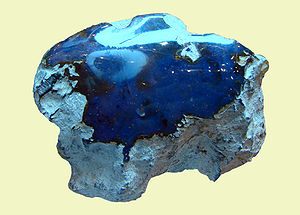
Blåt rav
Blåt rav fra Den Dominikanske Republik.
Blåt rav er dannet fra harpiks ligesom normalt rav.